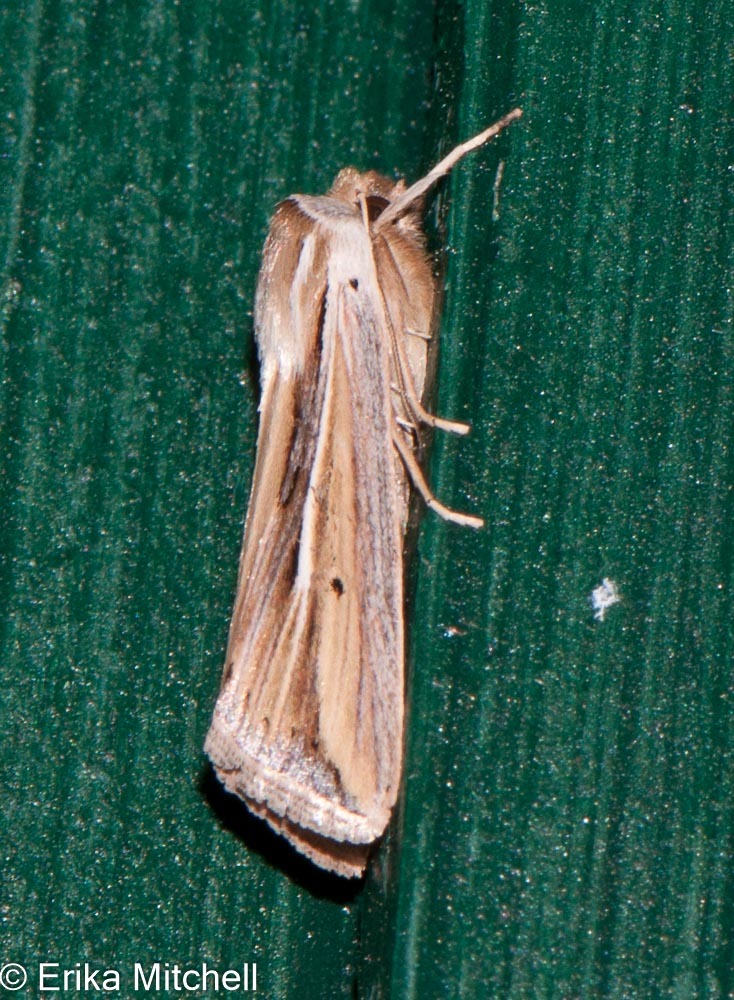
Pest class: wheathead_armyworm_Dargida_diffusa